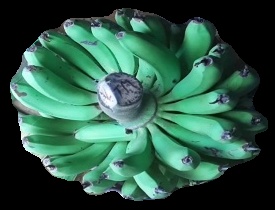
Variety: pachbale
Grade: grade1